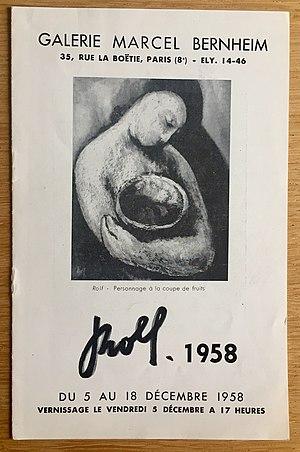
Couverture du catalogue de l'exposition Rolf Hirschland à la Galerie Marcel Bernheim du 5 au 15 décembre 1958
Rolf John Hirschland est un artiste peintre et dessinateur français d'origine allemande.